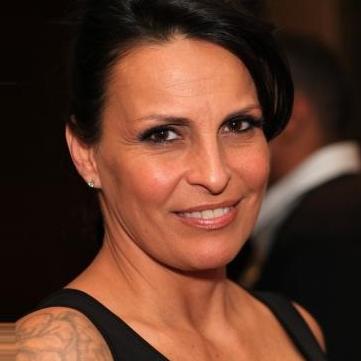
Age: 45